The Skinners' School

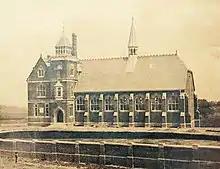
The Skinners School following recent construction in 1886

The first school to be associated with Worshipful Company of Skinners was Tonbridge School. This 'Free Grammar School' was founded in 1553 by Andrew Judde a wealthy London fur trader and native of Tonbridge. On his death governance of the school passed to the Skinners Company where he had been Master for many years. Subsequently, the Skinners Company, like many other City Guilds, took an active interest in supporting education. For many years this took the form of charitable grants and scholarships. However, by the late nineteenth century, there was rising pressure to expand educational provision beyond that currently provided by the existing 'endowed schools' like Tonbridge and the relatively basic, local 'state national schools'. Skinners Company proposals for a second school "at Tonbridge or at some adjacent locality" first emerged in 1870, and after a prolonged row between the two towns Royal Tunbridge Wells was chosen as the location.